Geography of El Salvador

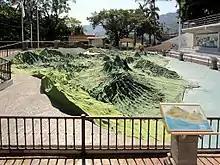
El Salvador relief map

El Salvador, along with the rest of Central America, is one of the most seismologically active regions on earth, situated atop three of the large tectonic plates that constitute the Earth's surface. The motion of these plates causes the area's earthquake and volcanic activity.